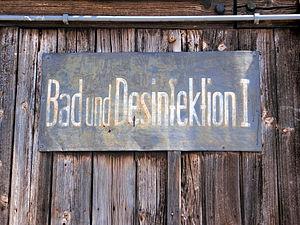
La Shoah est l’extermination systématique par l'Allemagne nazie d'entre cinq et six millions de Juifs, soit les deux tiers des Juifs d'Europe et environ 40 % des Juifs du monde, pendant la Seconde Guerre mondiale. On utilise aussi les termes d'« Holocauste », de « génocide juif » ou « génocide nazi », voire « Génocide » tout court, de « judéocide » ou encore de « destruction des Juifs d'Europe », des débats opposant historiens et linguistes sur le terme adéquat.
Une chambre à gaz est généralement un dispositif destiné à donner la mort, consistant en une pièce hermétiquement close dans laquelle un gaz toxique ou asphyxiant est introduit. L'agent toxique le plus communément utilisé est le cyanure d'hydrogène.